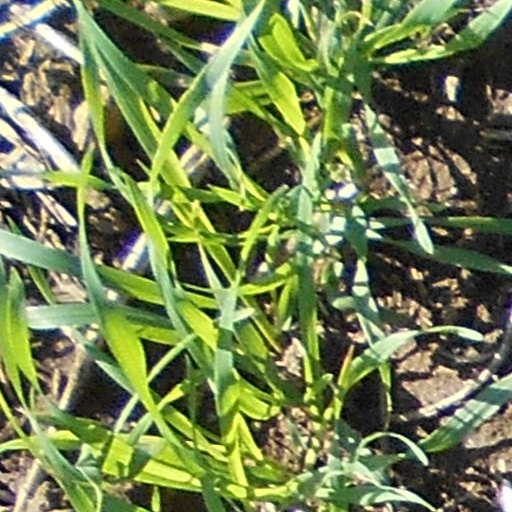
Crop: wheat